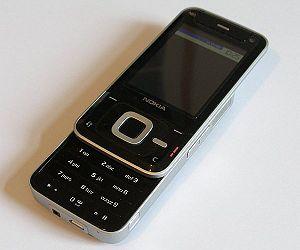
Le Nokia N81 est un téléphone mobile de Nokia sorti en 2007.